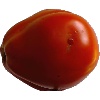
Label: Tomato 1